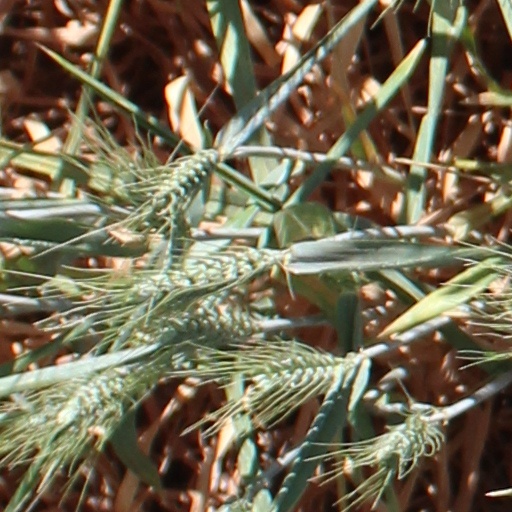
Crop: wheat